Dionysus in '69

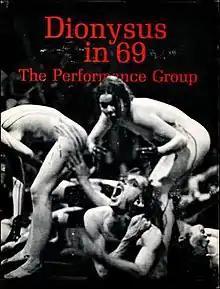
Film poster

Dionysus in '69 is a 1970 American film directed by Brian De Palma, Robert Fiore and Bruce Rubin. The film records a performance of The Performance Group's stage play of the same name, an adaptation of "The Bacchae" directed by Richard Schechner. It was entered into the 20th Berlin International Film Festival.